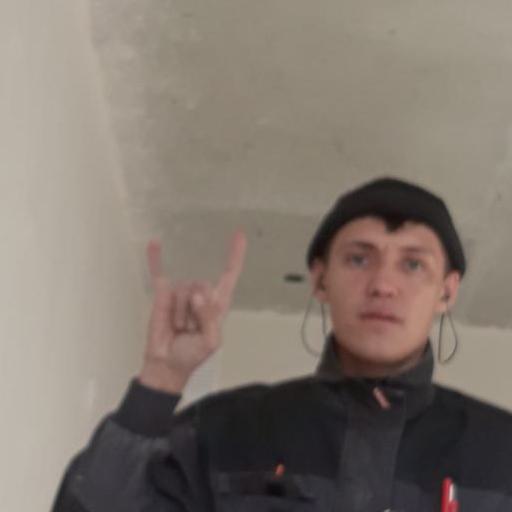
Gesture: rock